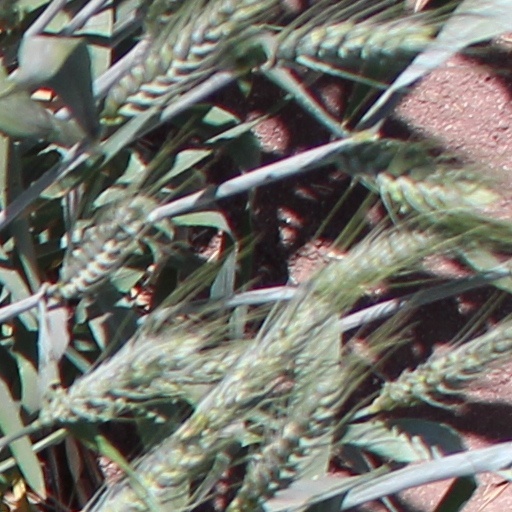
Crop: wheat